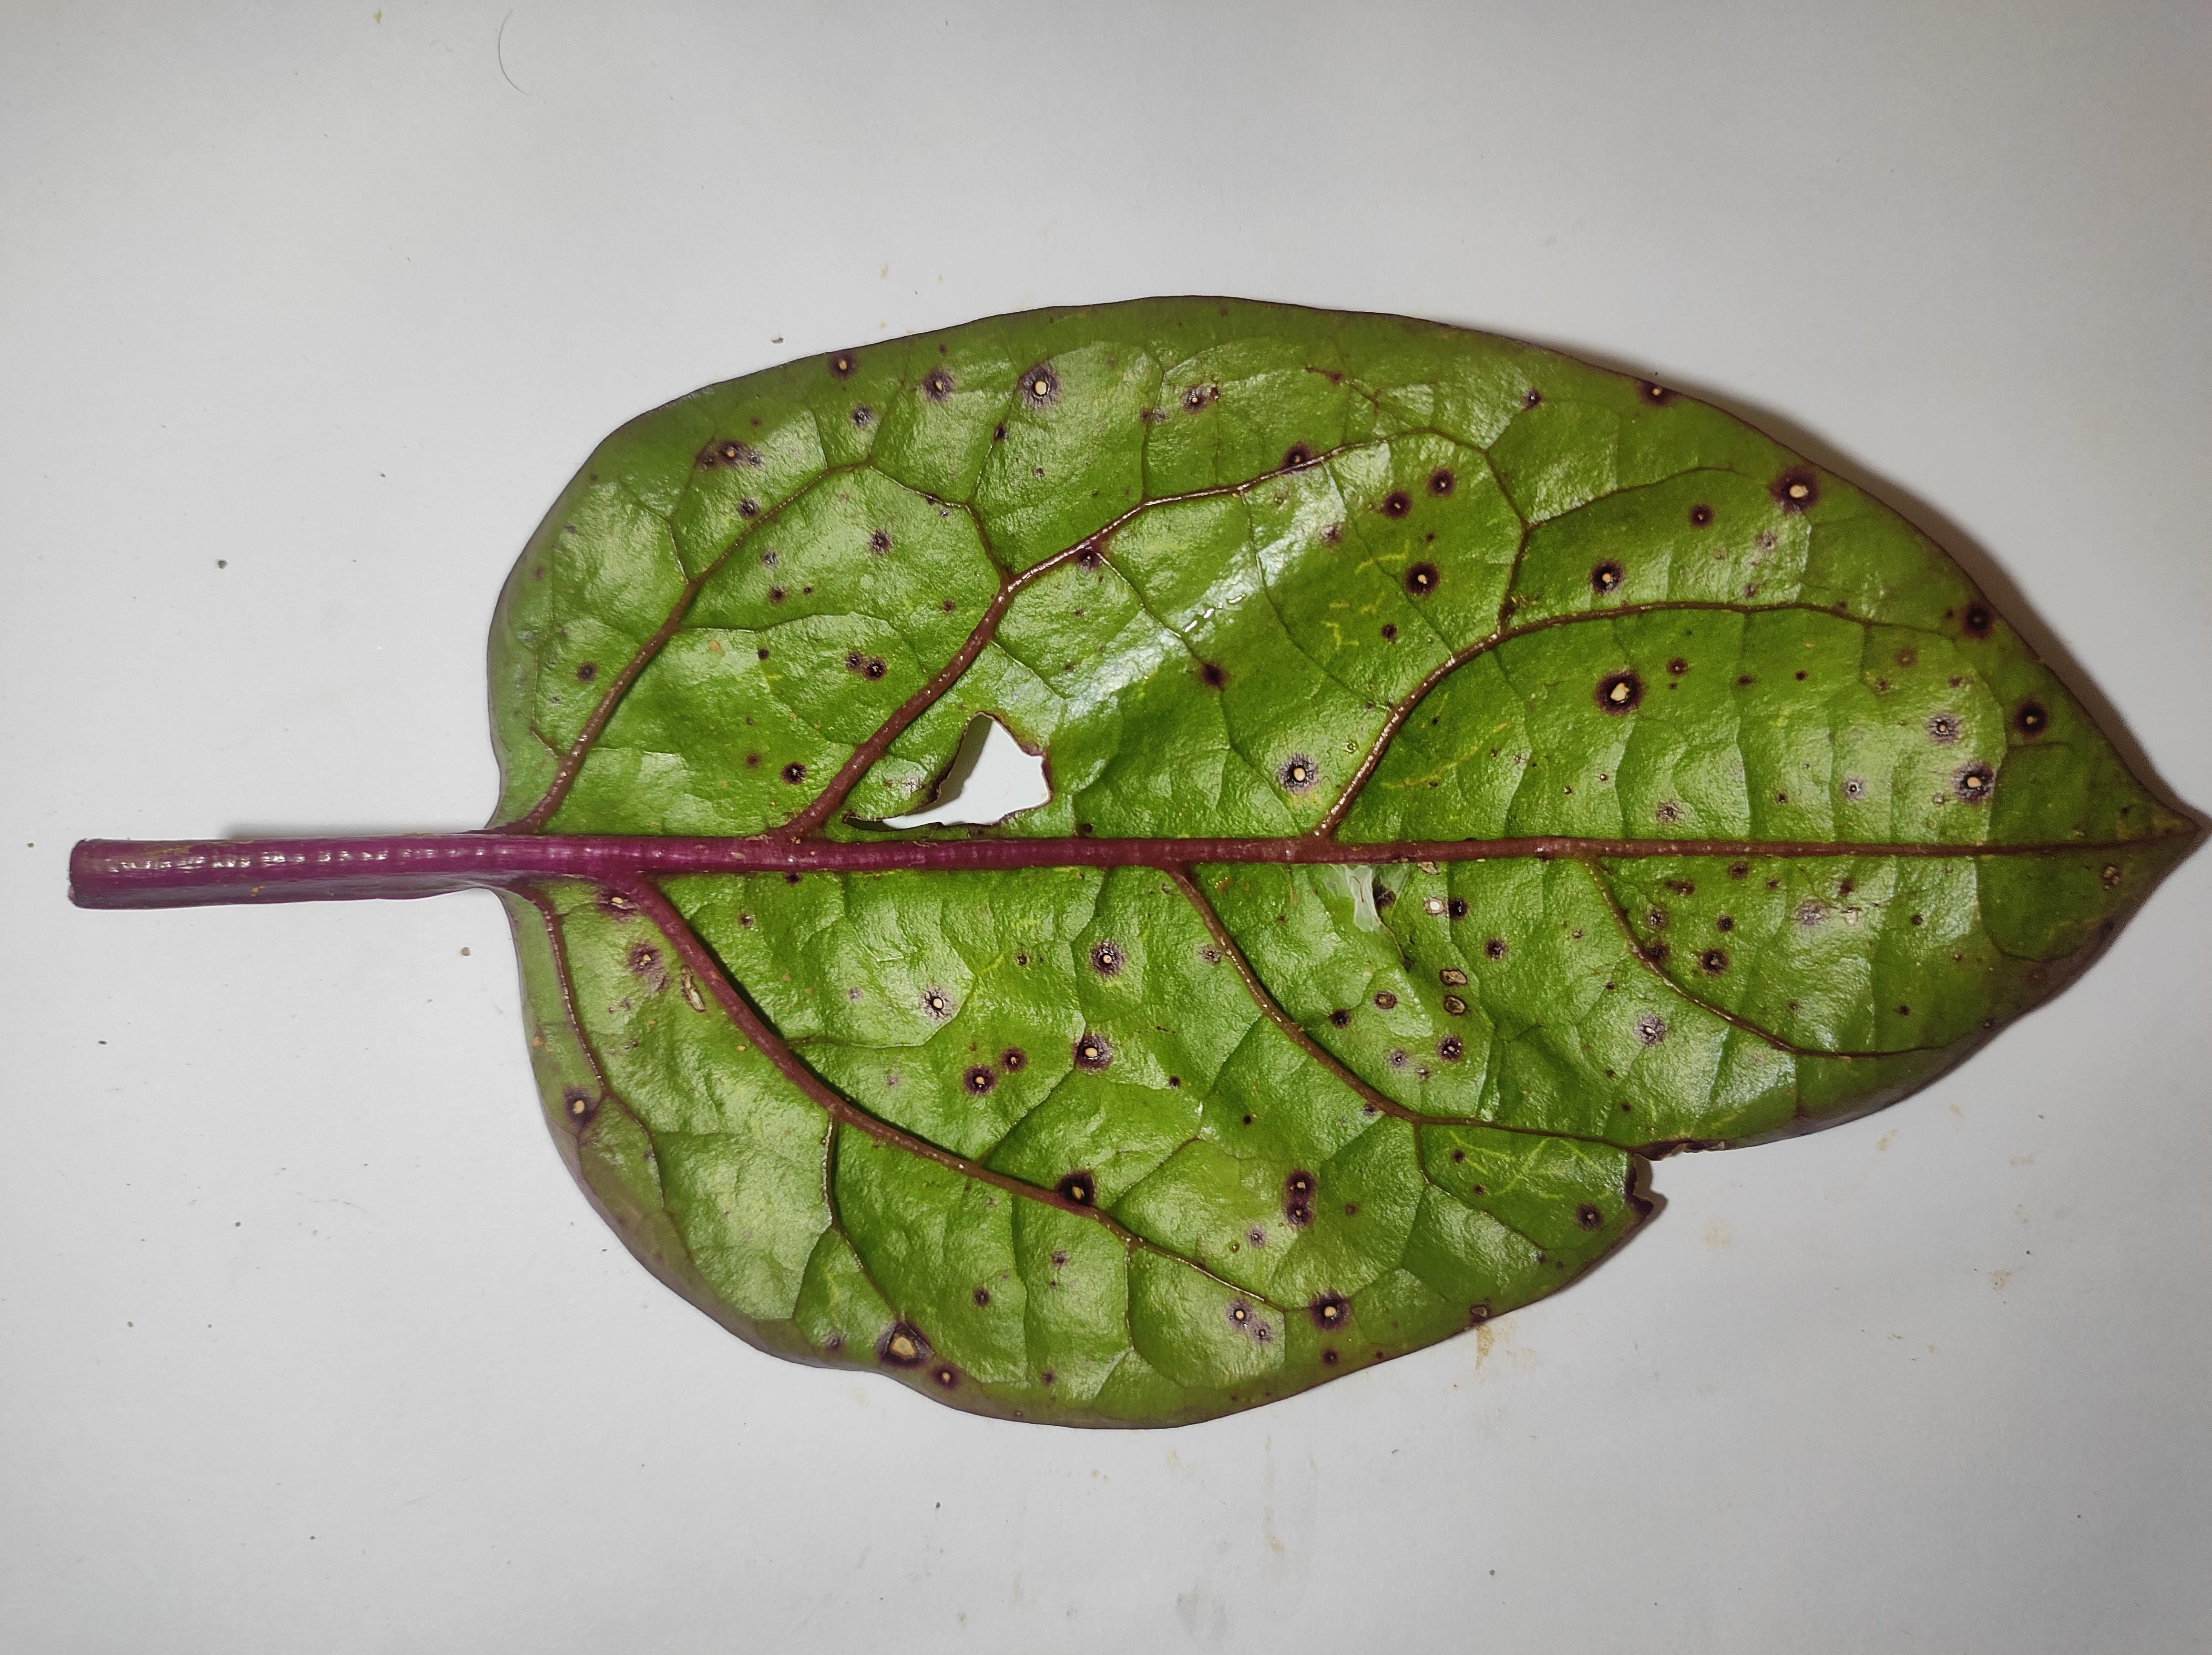
Label: anthracnose_leaf_spot